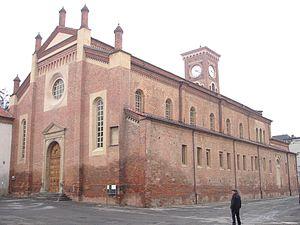
Alexandrie est une ville italienne, place-forte pendant la Renaissance, située dans la région du Piémont dans la plaine du Pô, qui est aujourd’hui le chef-lieu de la province d'Alexandrie.